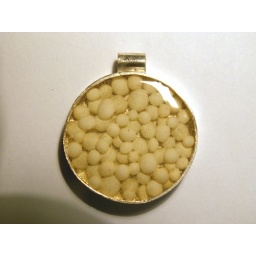
Polymerclay balls set in a handmade silver bezel